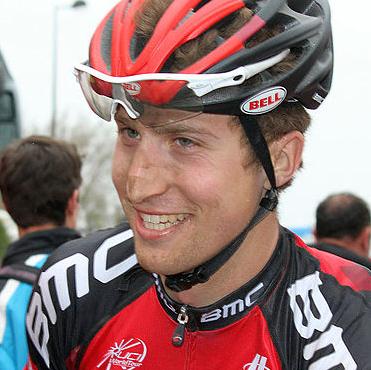
Age: 21